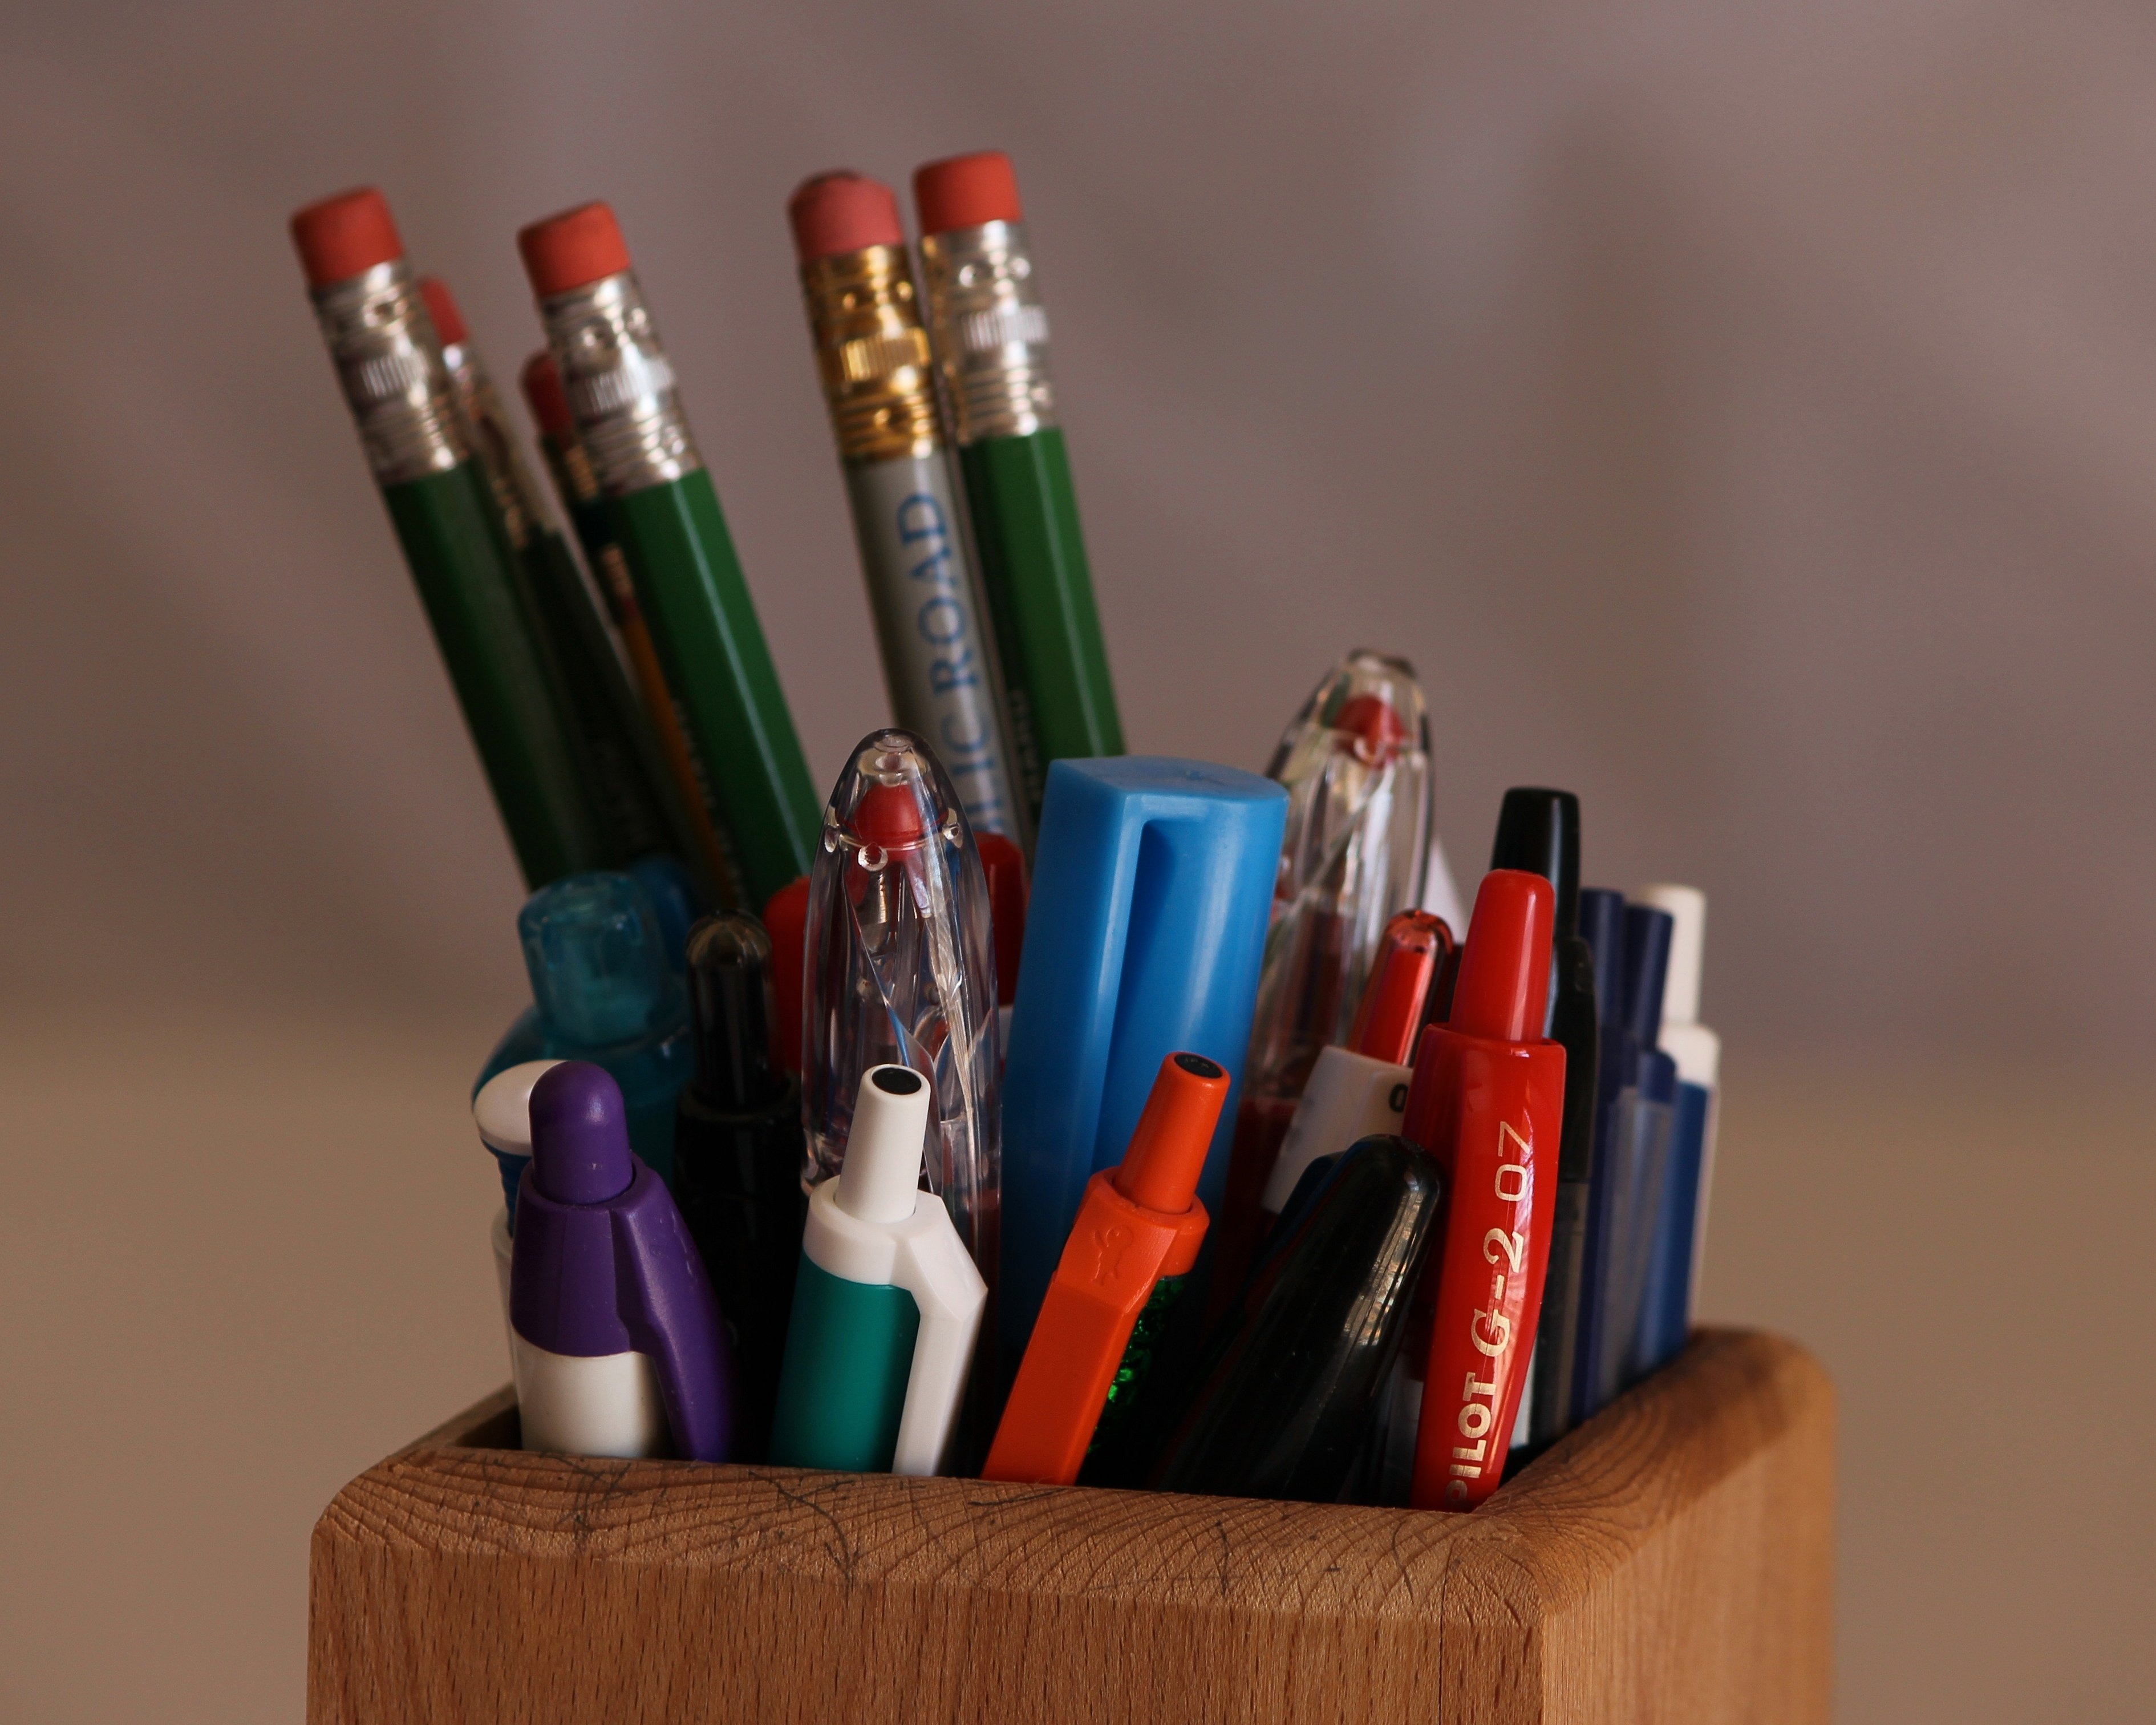
red, color, bottle, colorful, pencils, lead, graphite, writing implements, ink pens, pencil box